Lidder Valley

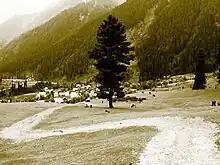
The Lidder Valley at Aru, Jammu and Kashmir

The Lidder Valley has many glacier-fed streams, and the tributaries of the Lidder River are home to different types of trout. The valley is the natural habitat of the Himalayan black bear. The Himalayan brown bear, musk deer, snow leopard and hangul have also been spotted in the Aru and Lidderwat areas, which are close to Dachigam National Park.